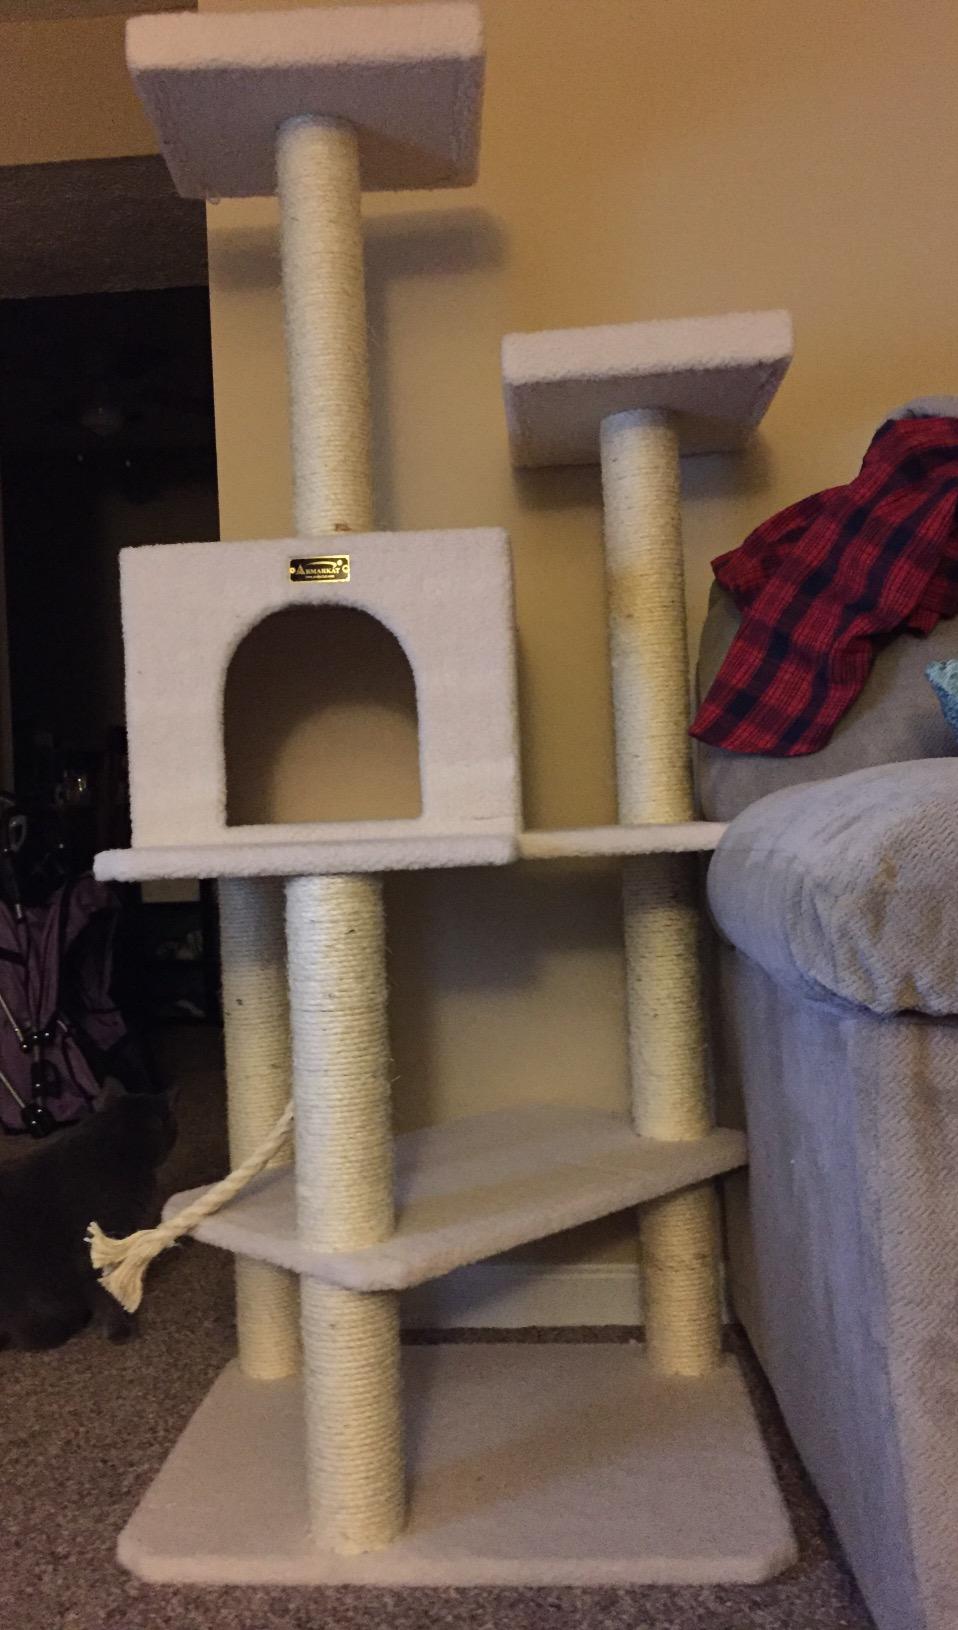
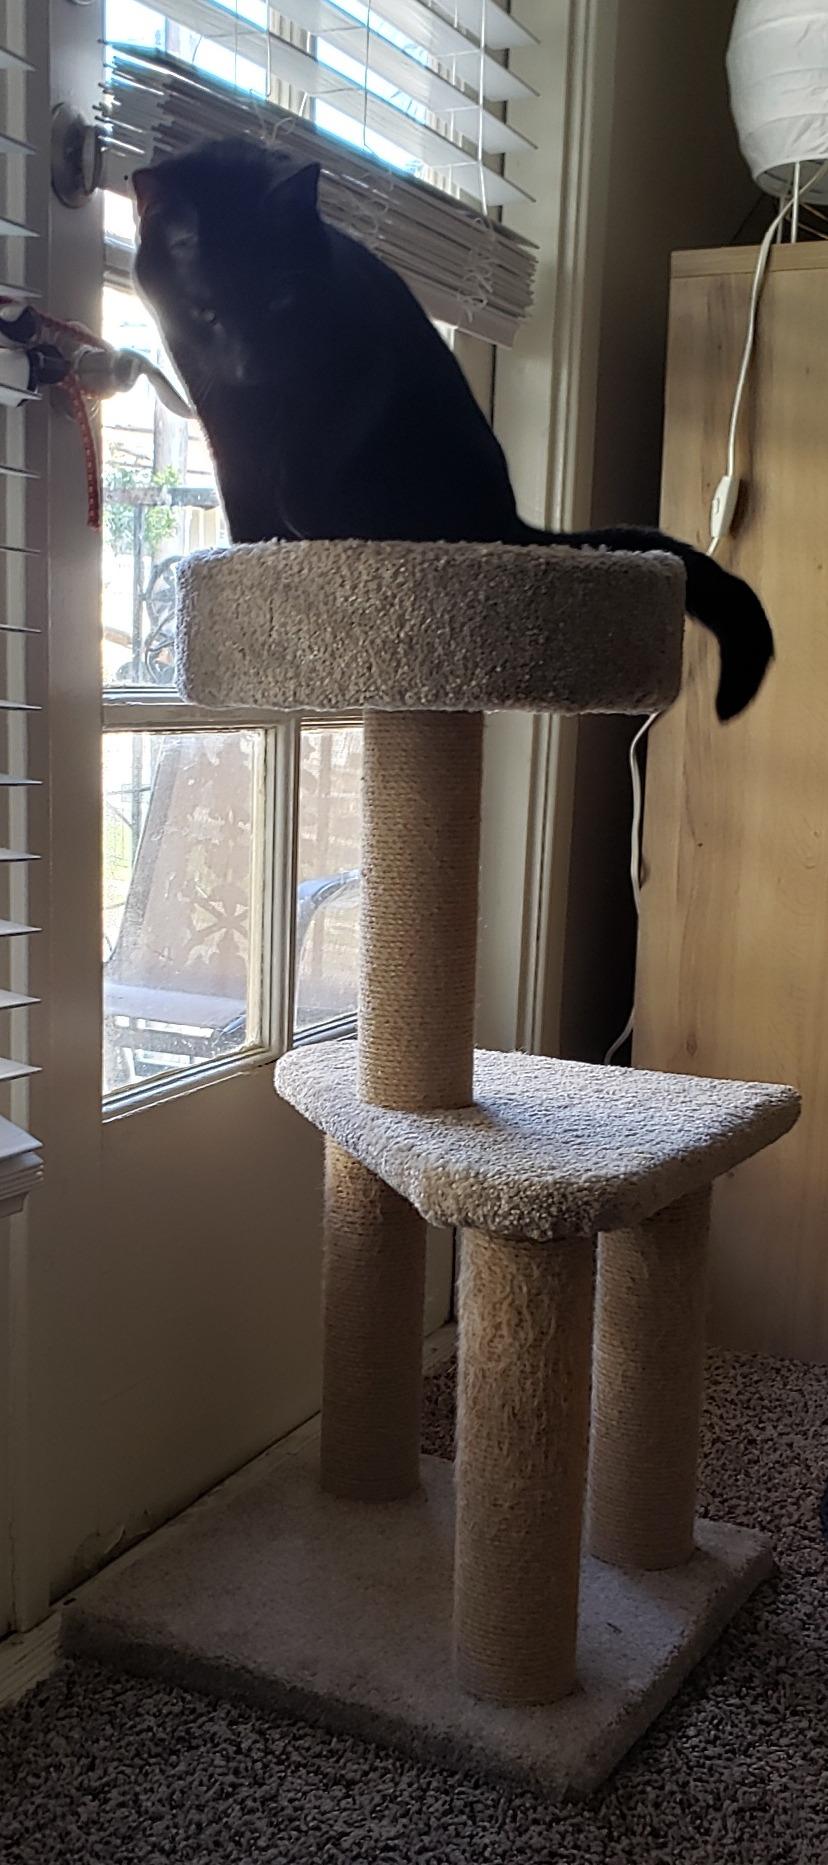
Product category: items_cat tree
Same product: no